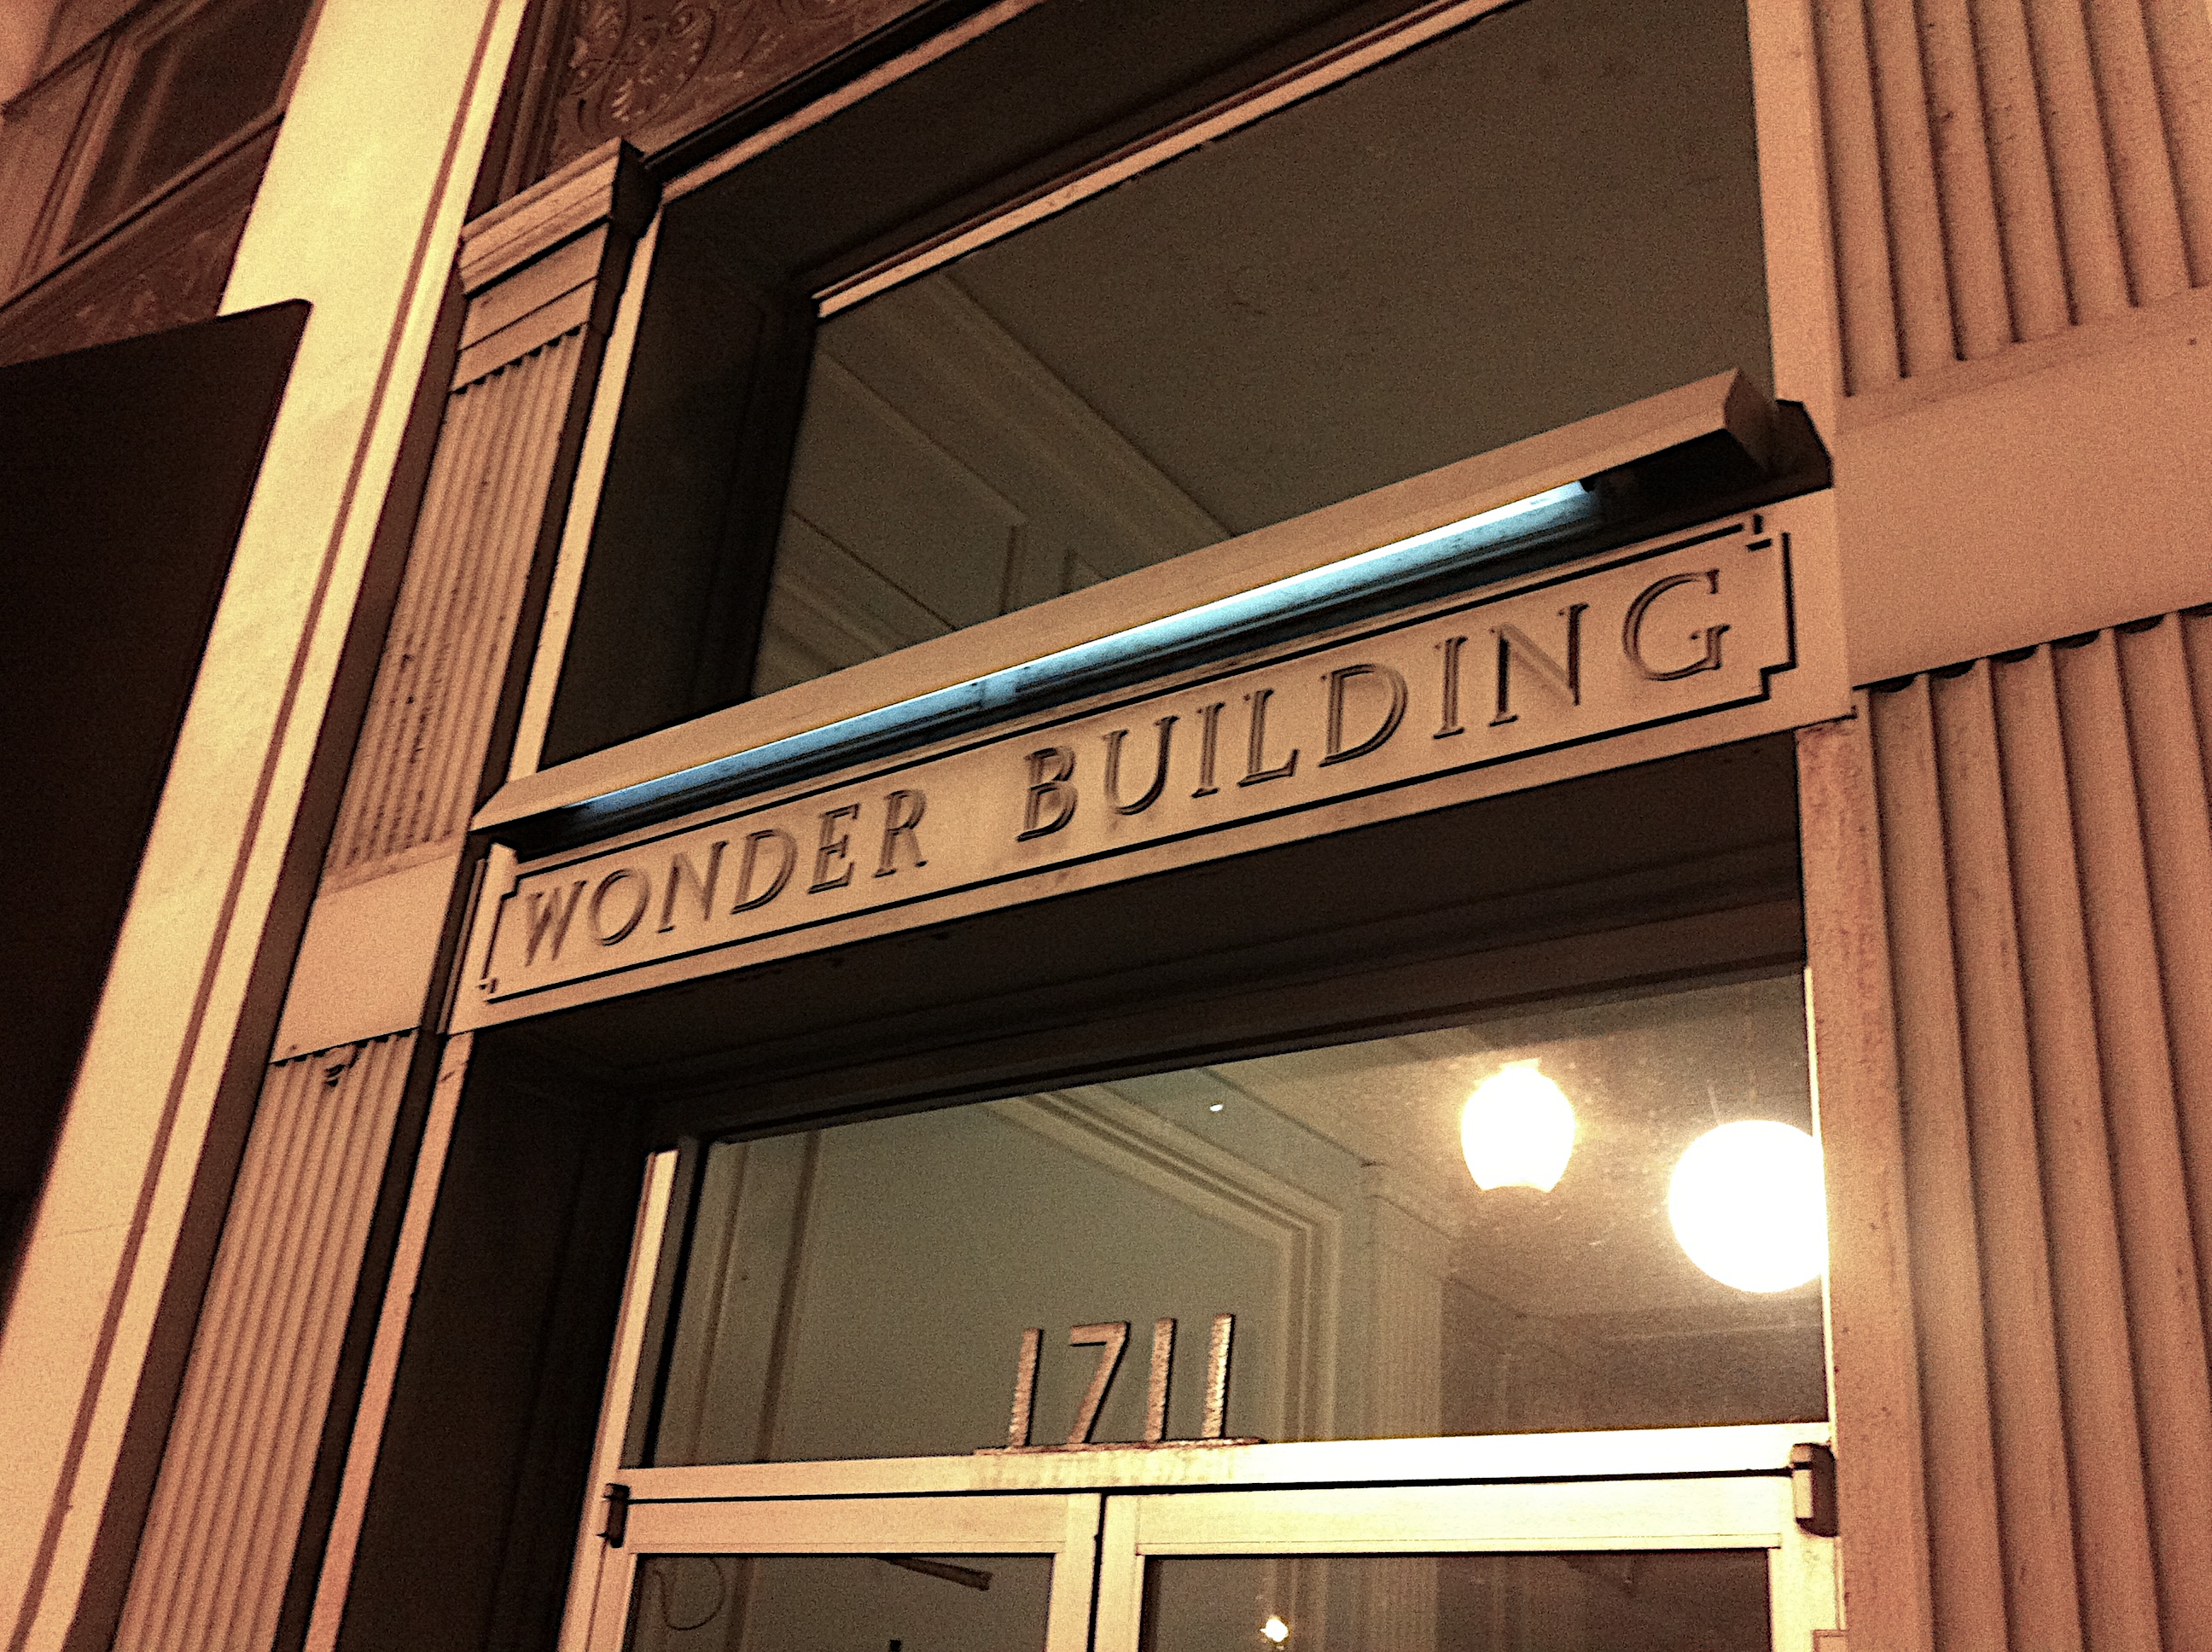
architecture, wood, house, window, restaurant, home, ceiling, facade, lighting, interior design, design, shape, window covering